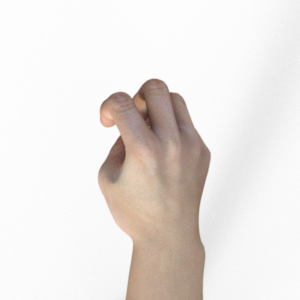
Label: rock